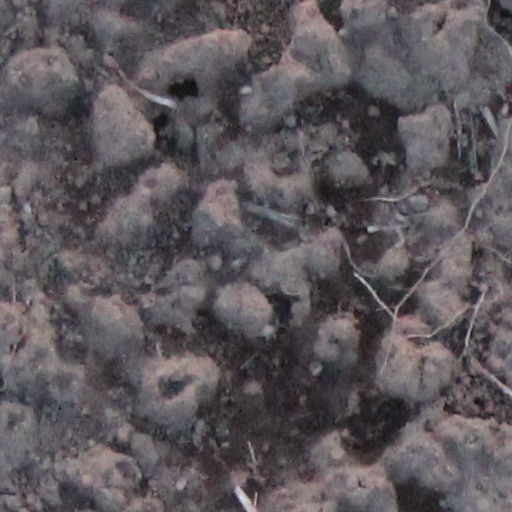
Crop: wheat